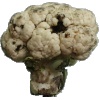
Label: cauliflower